Chimpui

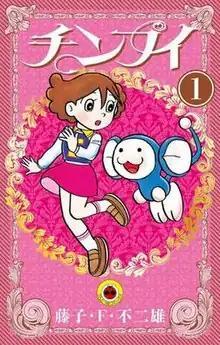
Volume 1 of the "Chimpui" manga

is a Japanese manga created by in 1985. It tells the story of two cute aliens that come to Earth to find the girl who will marry their prince of planet Mahl and find one in a sixth grade girl named Eri. It was subsequently adapted into an anime television series.